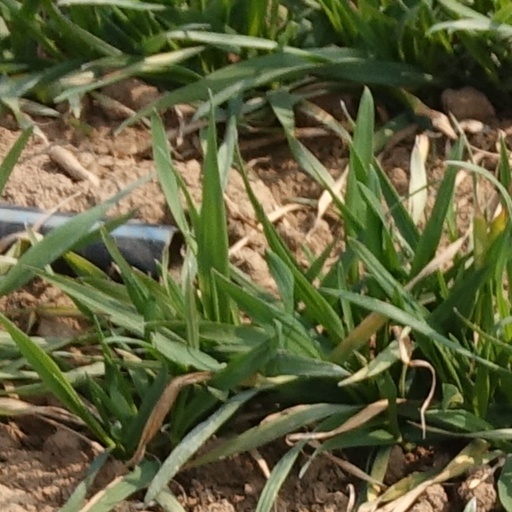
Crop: wheat